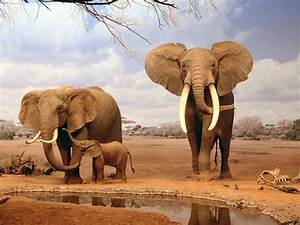
Label: elefante